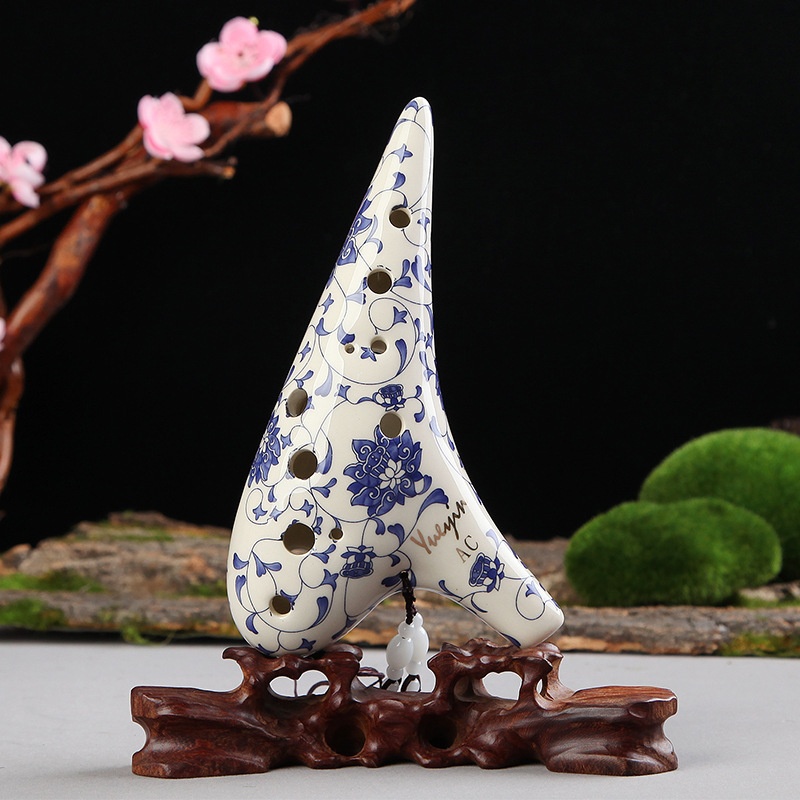
12-hole alto C-playing blue and white porcelain ocarina
Product Category: Ocarina Item No.: NH-8543 Material: clay Model: Alto C Specification: 12 holes Applicable scenarios: Musical instruments
Brand: CJ
Category: Arts & Entertainment > Hobbies & Creative Arts > Musical Instruments > Woodwinds > Ocarinas > Transverse Ocarinas